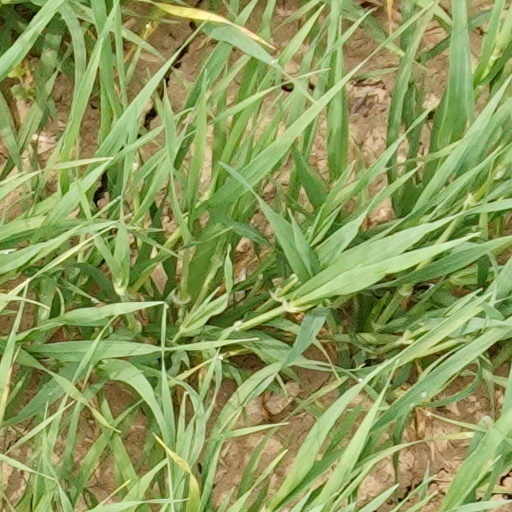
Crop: wheat